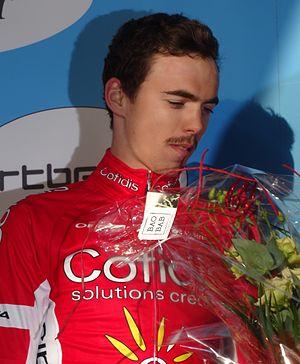
Reportage réalisé le mercredi 4 mars à l'occasion de l'arrivée du Samyn des Dames 2015 et du Samyn 2015 à Dour, Belgique.